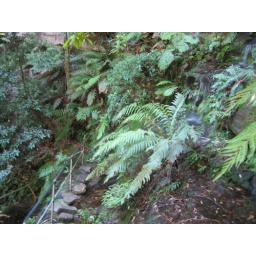
Pictures from my hike in the beautiful blue mountains Pictures from my hike in the beautiful blue mountains